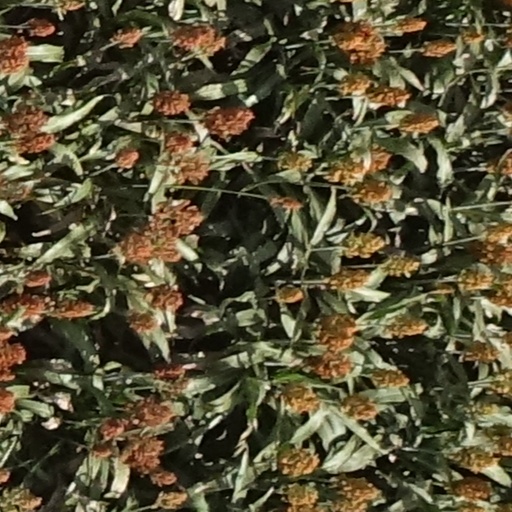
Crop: sorghum